Fort Dauphin (Manitoba)

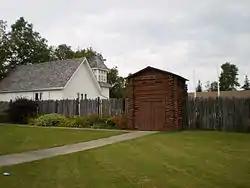
Fort Dauphin Museum

The first Fort Dauphin was built in 1741 near Winnipegosis, Manitoba, with Pierre Gaultier de La Vérendrye, the western military commander, directing construction. The area provided a post located between the Assiniboine River and the Saskatchewan River. It was named for the Dauphin prince of France.